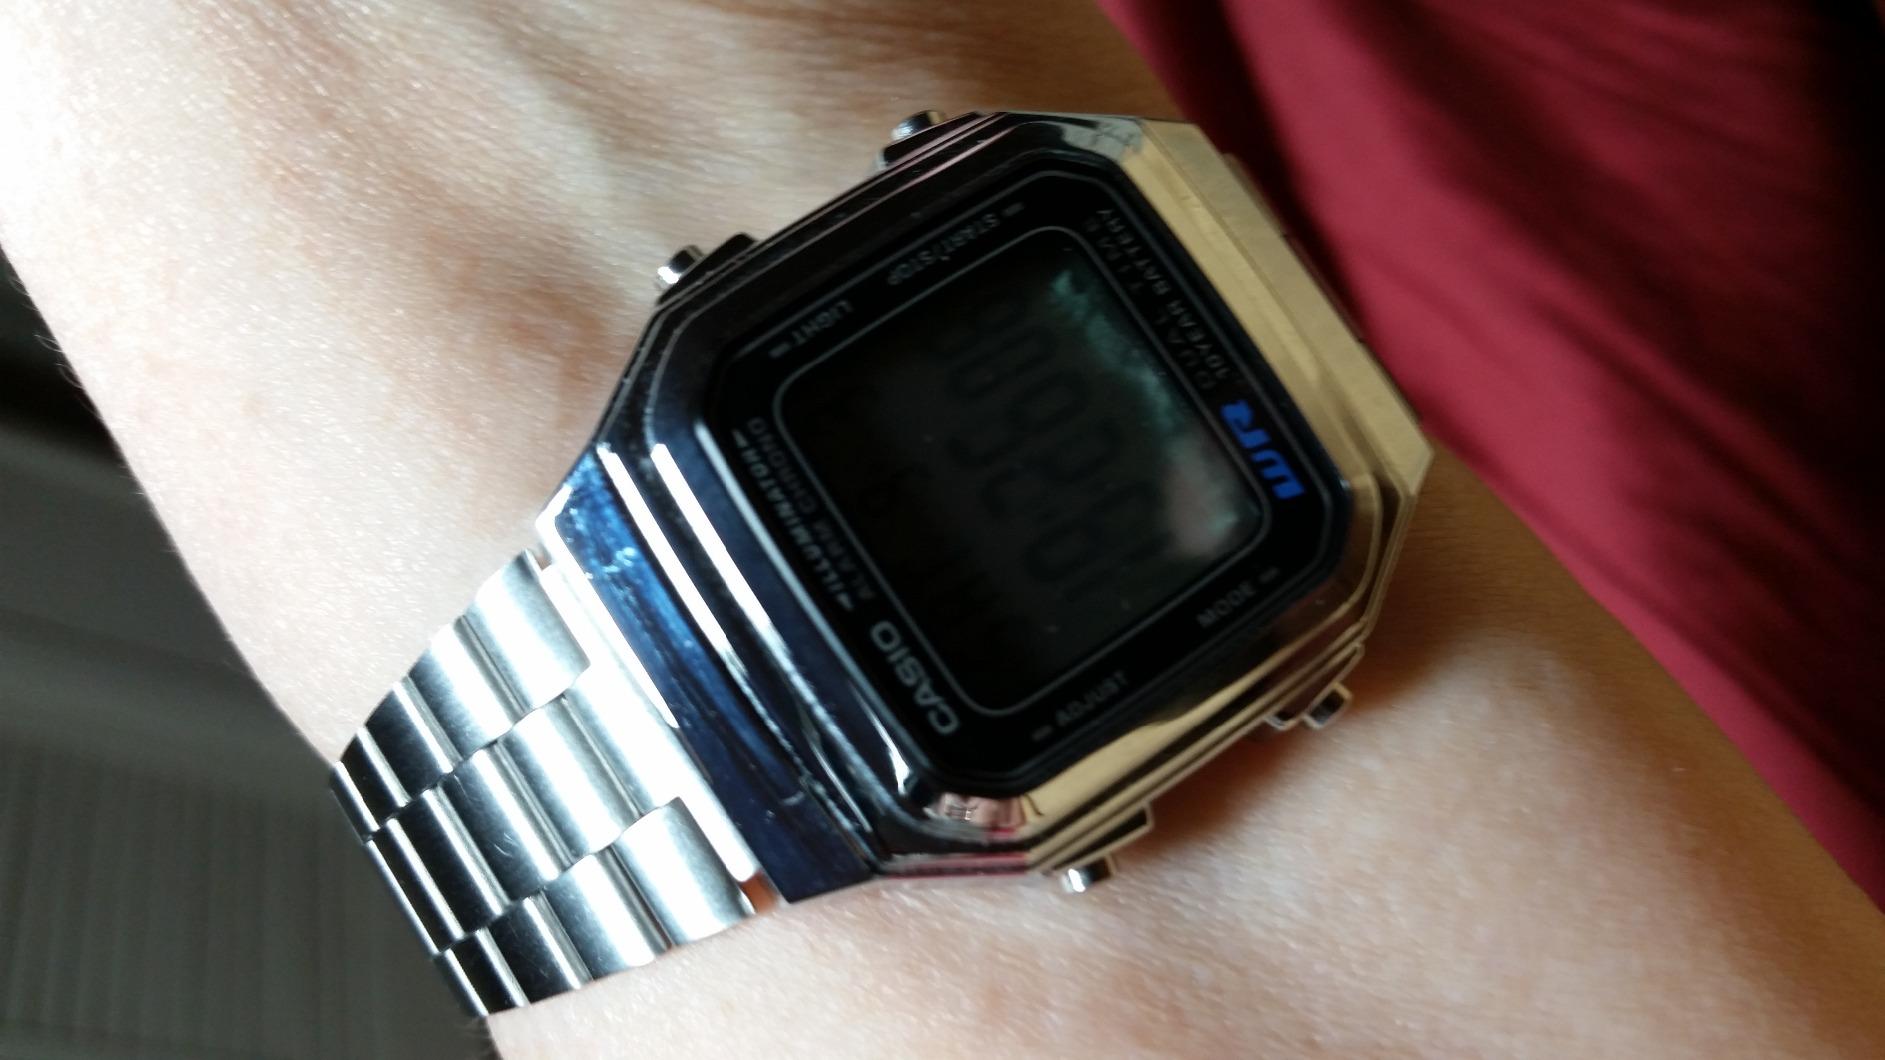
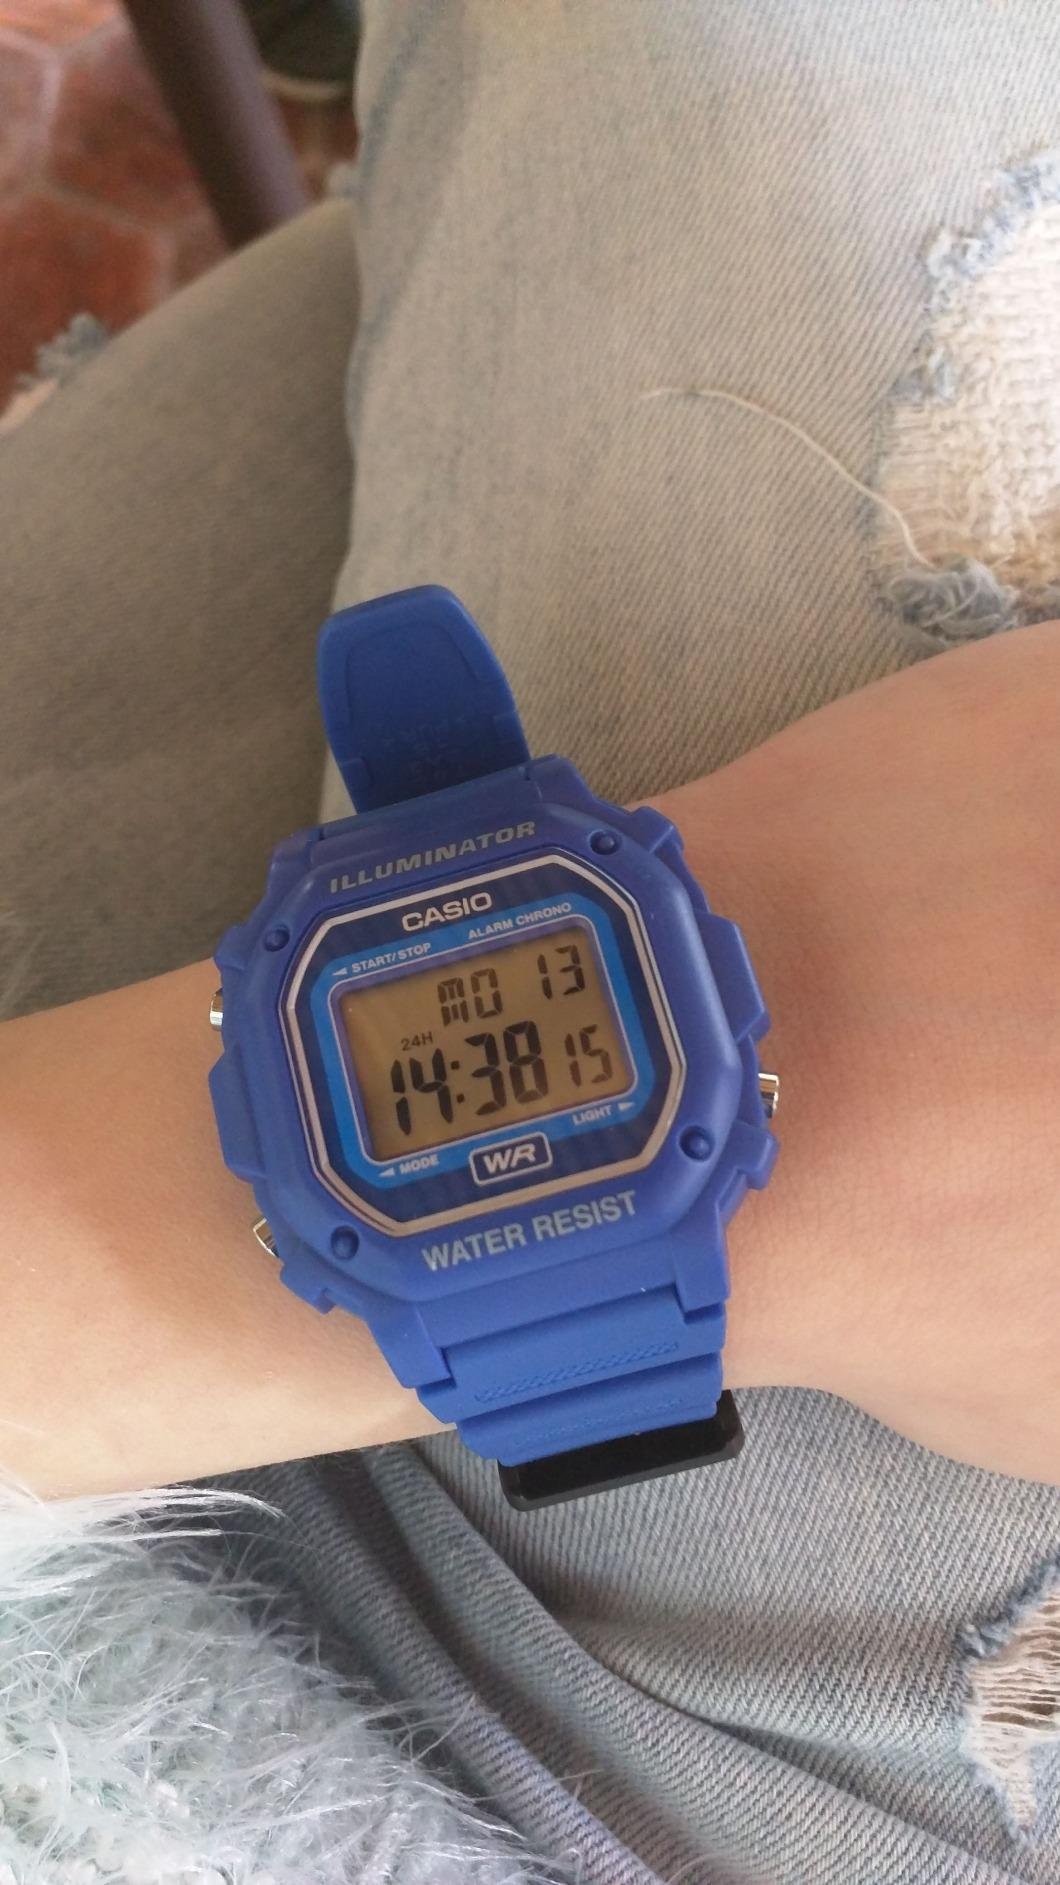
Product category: accessories_watch
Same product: no